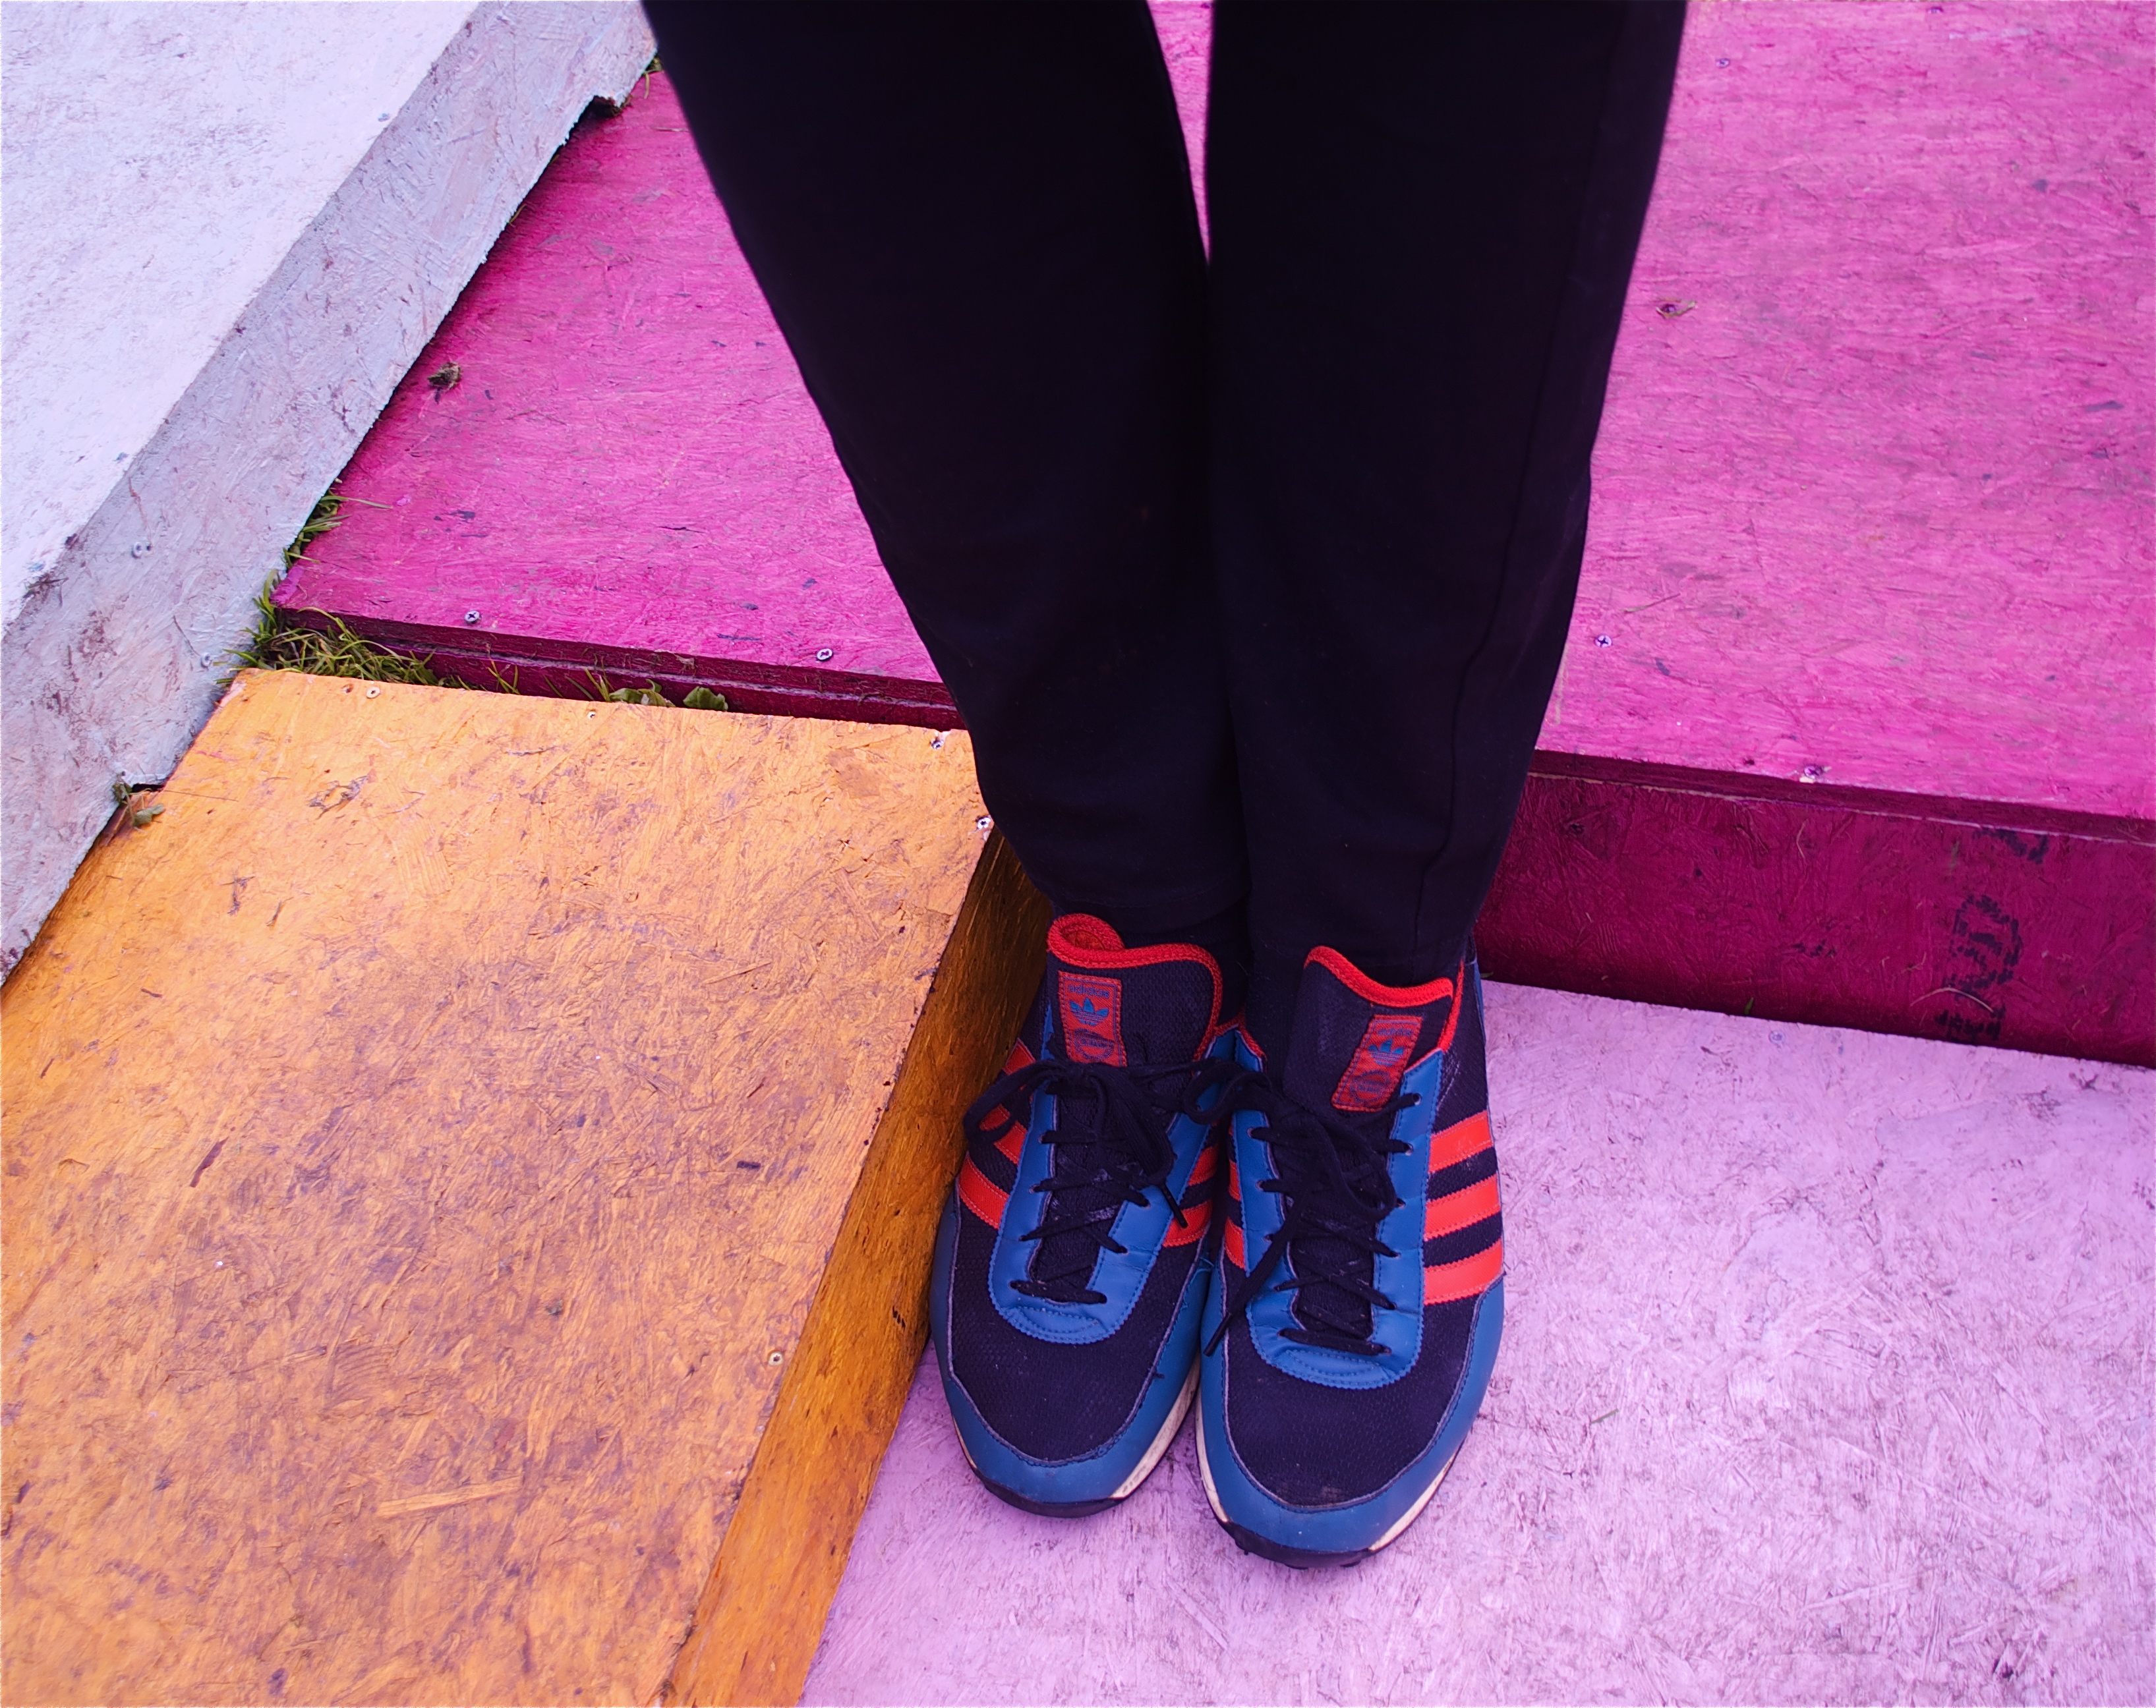
shoe, white, purple, leg, spring, red, color, fashion, blue, black, pink, human body, sneakers, footwear, high heeled footwear